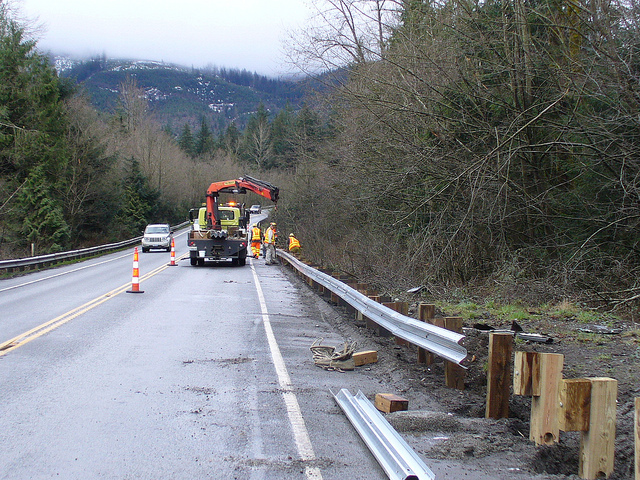
user: Given an image and a question. Answer the question in a short answer. Question: What happened here? Short Answer:
assistant: accident